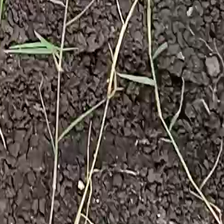
Weed species: Harali_(Cynodon_dactylon)